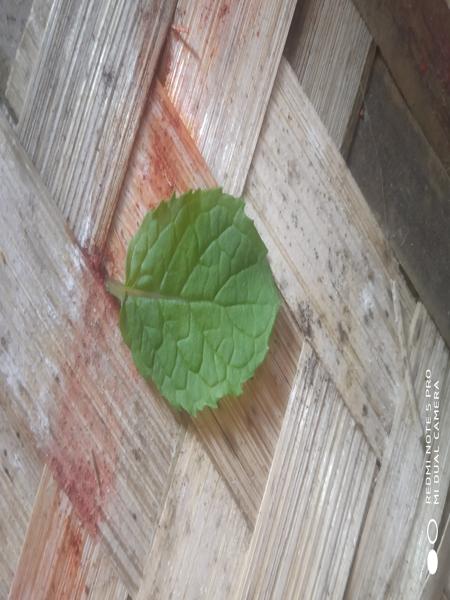
Plant: Mint